Butchie's Drive-In

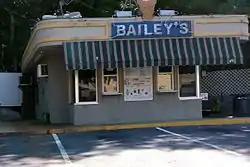

Butchie's Drive-In, now known as Bailey's Dairy Treat, is a historic restaurant at 534 Park Avenue in Hot Springs, Arkansas. It is a small single-story Art Moderne structure, with sleek rounded lines, neon lighting, and a stucco finish. There are two service windows at the front, and the interior has retained much of its original form, even though the kitchen equipment has been upgraded. The floor is largely original quarry tile, and the bathroom has original fixtures. Built in 1952, this is one of the few establishments of this type to survive, of a number that once lined Park Avenue.